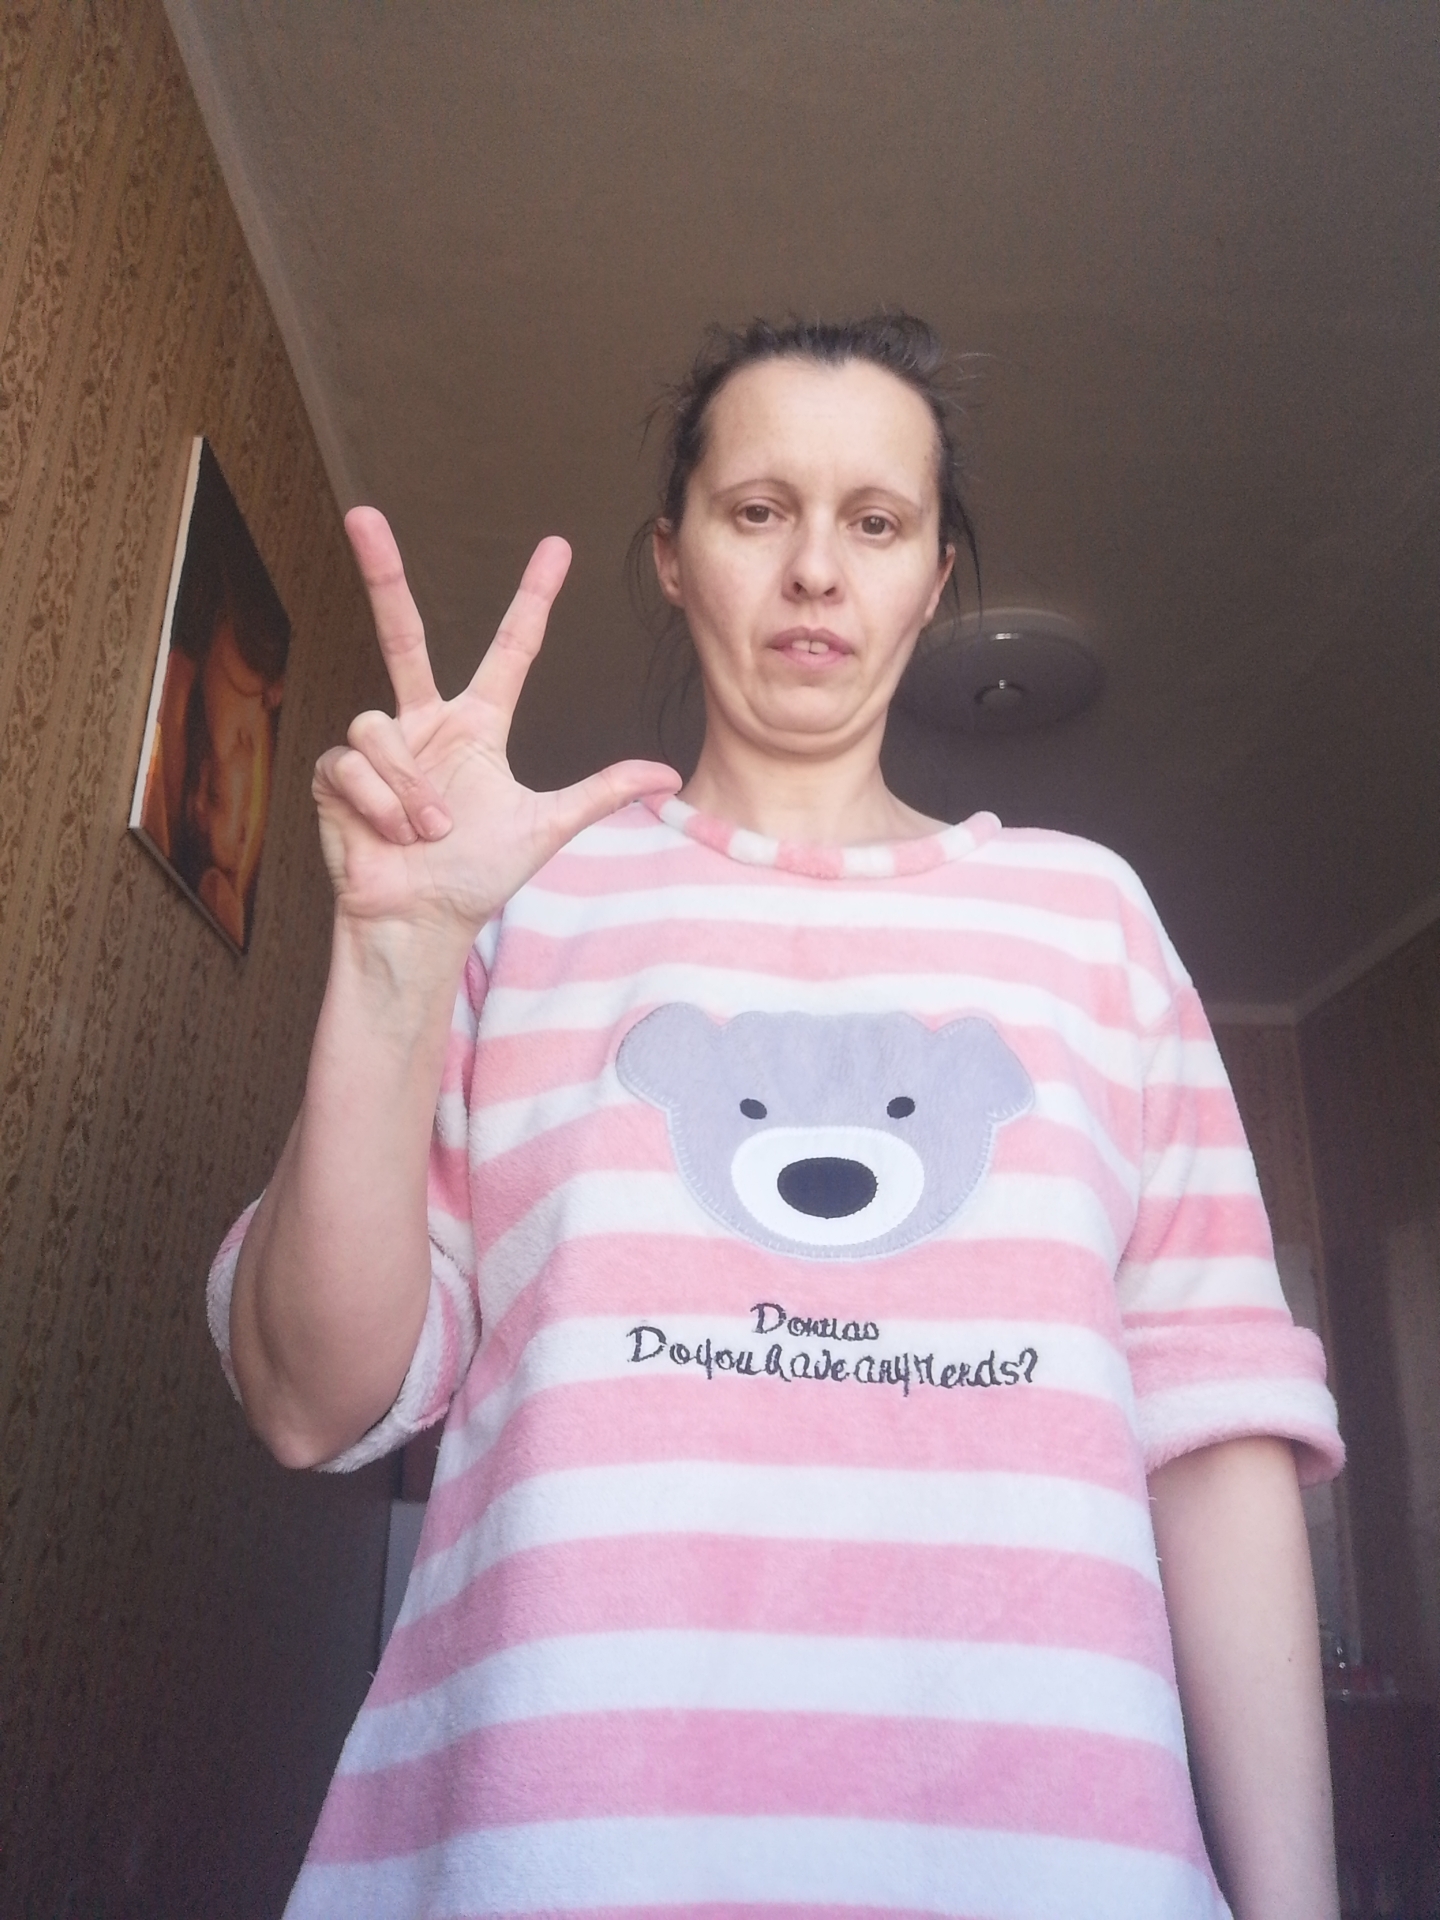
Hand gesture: three2